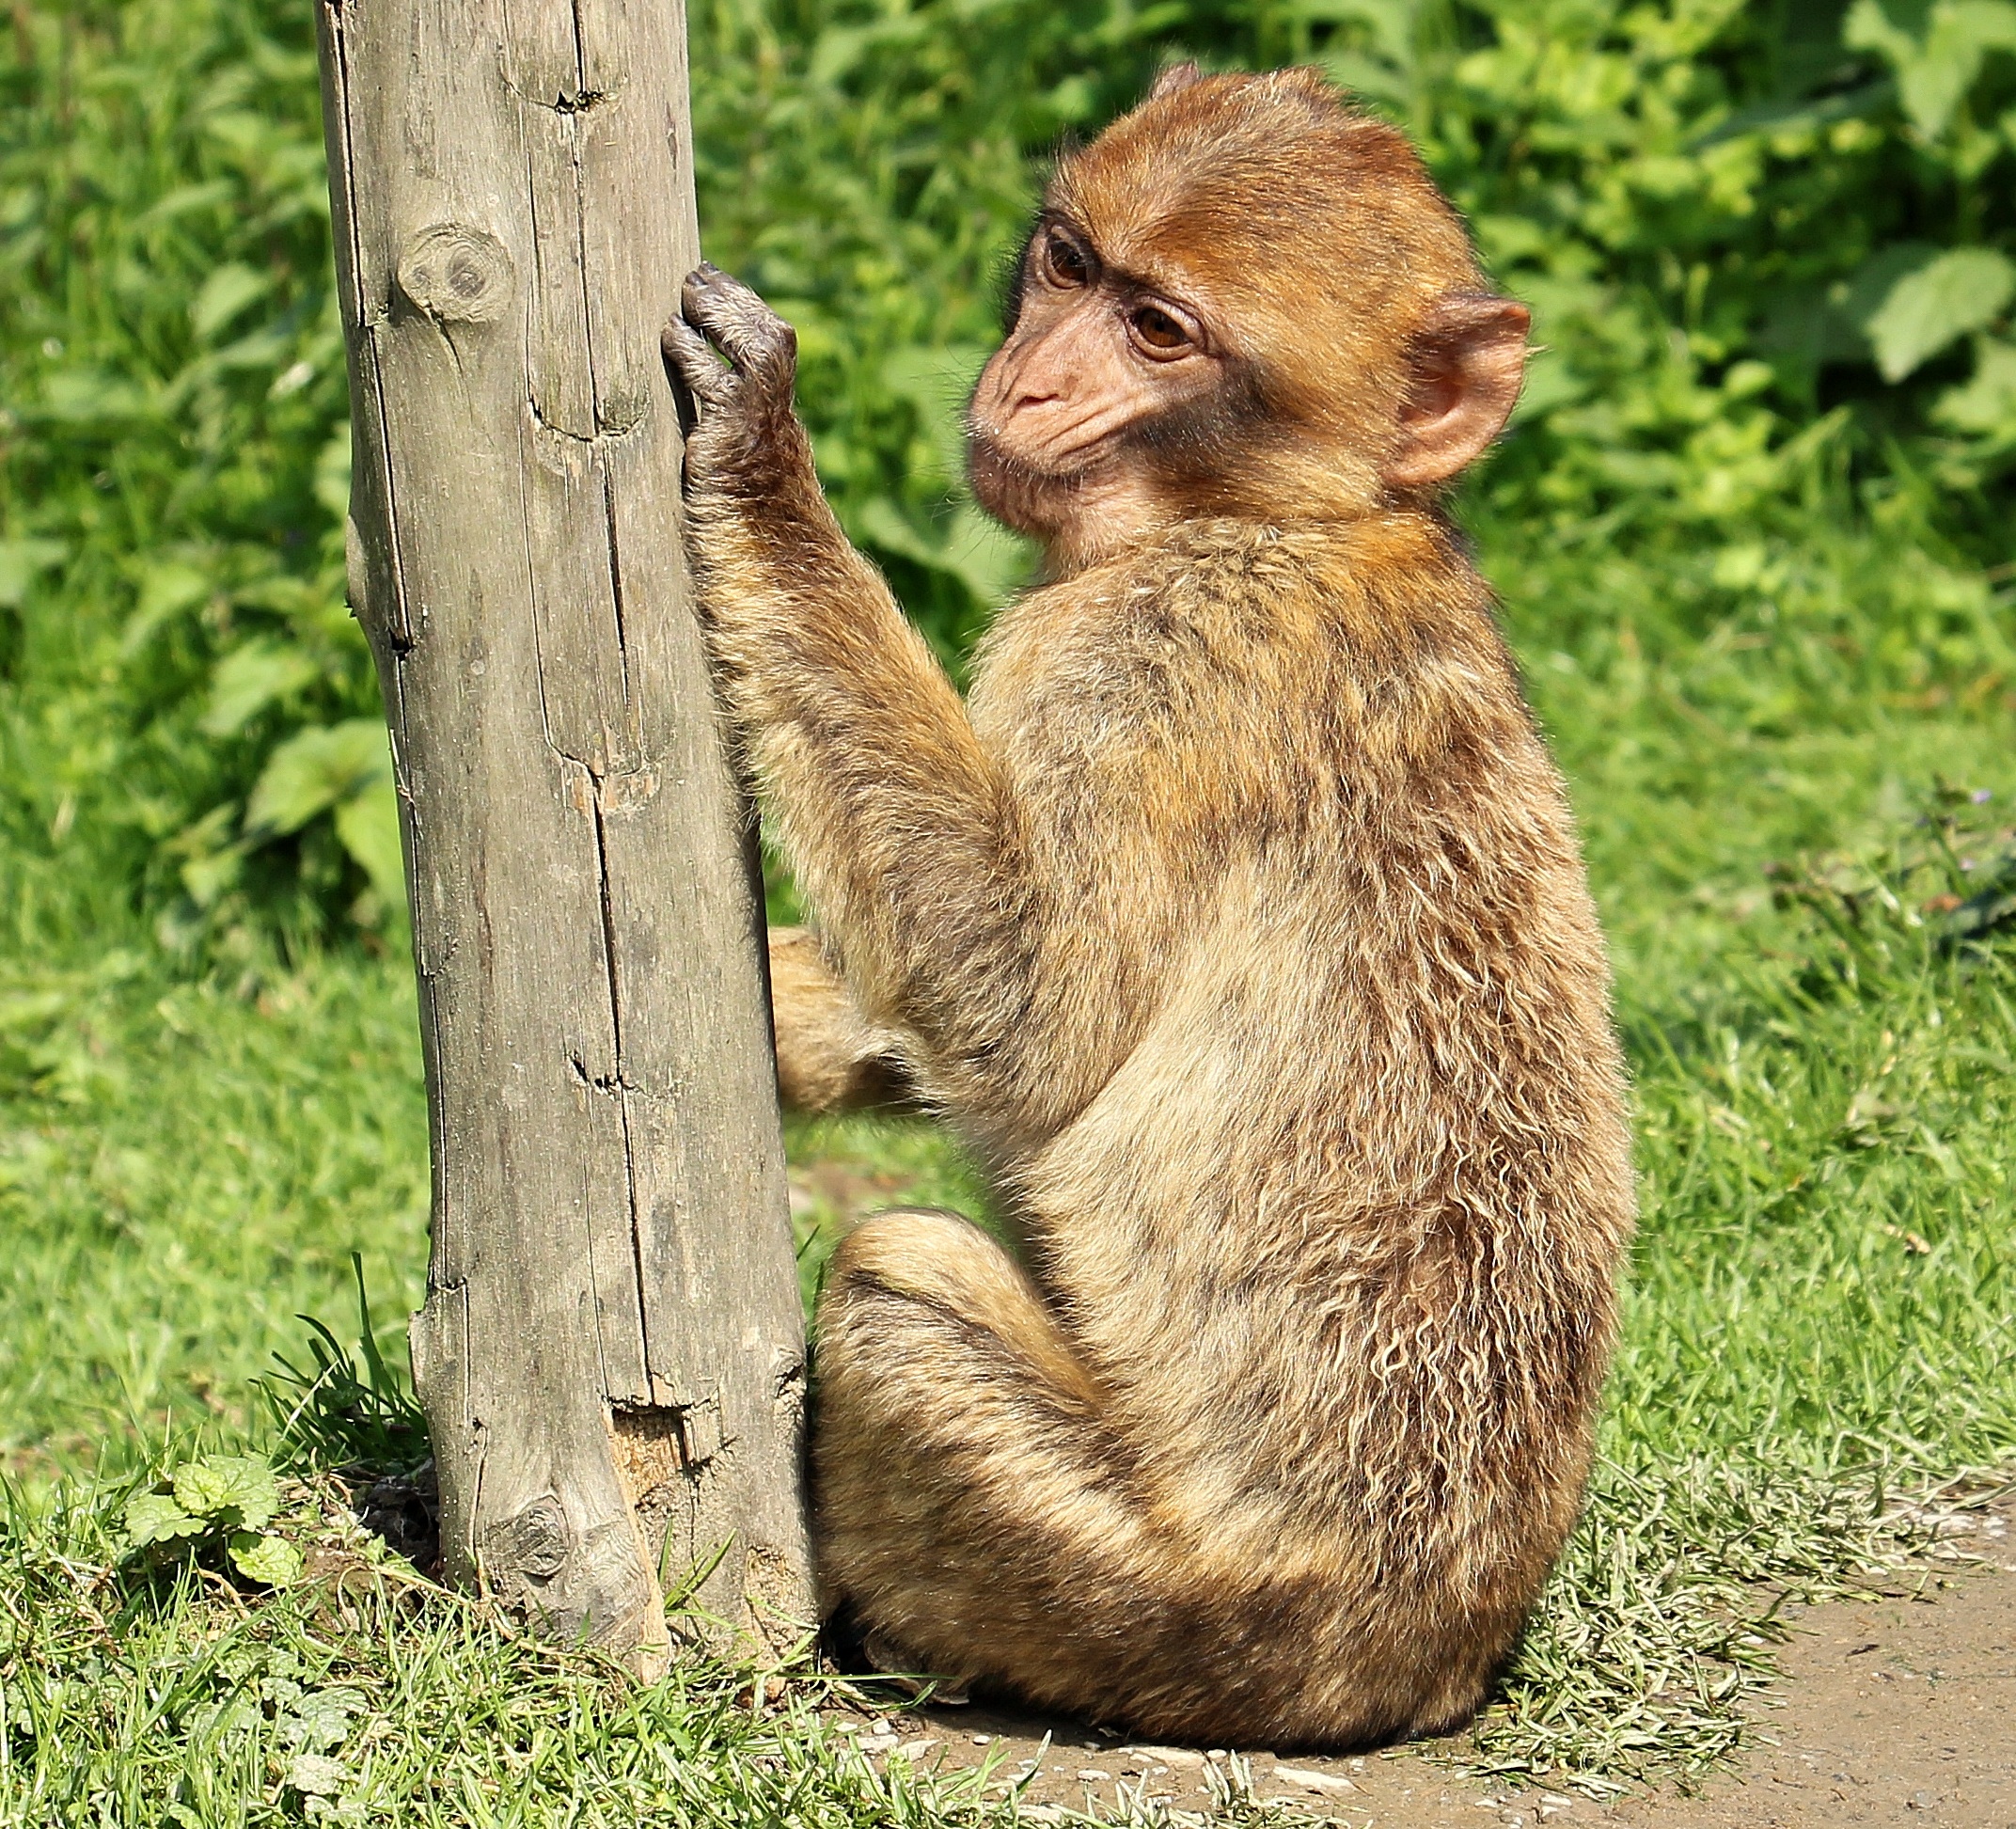
nature, animal, wildlife, thinking, zoo, brown, mammal, thoughtful, close, monkey, fauna, primate, wild animal, sleep, vertebrate, creature, exotic, dreamy, dreams, enjoy, animal world, wildlife photography, macaque, young animal, animal recording, barbary ape, enjoy the sun, sleeping monkey, enjoy weather